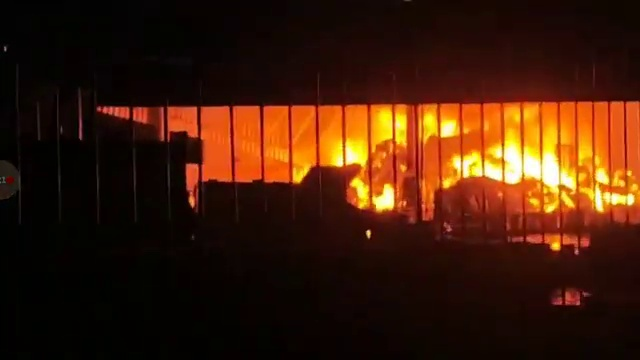
Fire: yes
Smoke: no